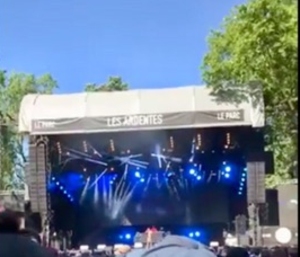
Le Parc durant le Festval Les Ardentes en 2018
Les Ardentes est le nom d'un festival de musique qui se déroule début juillet à Liège. Au départ sous-titré électro-rock, le festival s'ouvre rapidement à toutes les musiques pop, rock, musiques électroniques, chanson française mais aussi hip-hop et même jazz avant de devenir essentiellement un festival de Hip Hop et de musiques urbaines à partir de 2018. Il devient l'un des rendez-vous incontournables de l'été pour les festivaliers dans l'Euregio